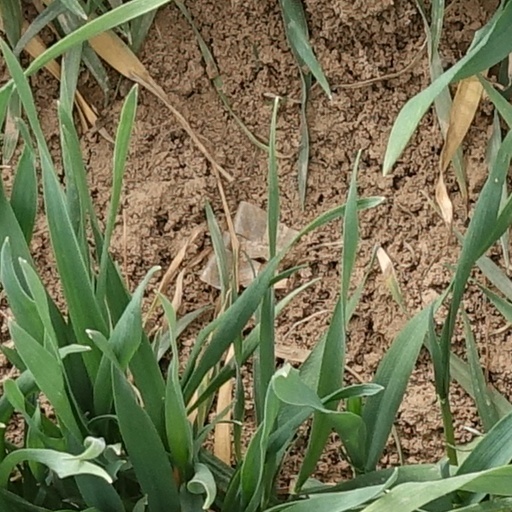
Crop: wheat